Batman Forever

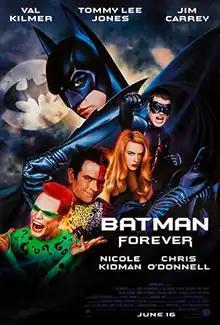
Theatrical release poster by John Alvin

Batman Forever is a 1995 American superhero film based on the DC Comics character Batman by Bob Kane and Bill Finger. It is the third installment of the "Batman" film series, acting as a standalone sequel to "Batman Returns". Directed by Joel Schumacher and produced by Tim Burton and Peter MacGregor-Scott, it stars Val Kilmer as Bruce Wayne / Batman, replacing Michael Keaton, alongside Tommy Lee Jones, Jim Carrey, Nicole Kidman, and Chris O'Donnell. The film follows Batman as he attempts to prevent Two-Face (Jones) and the Riddler (Carrey) from uncovering his secret identity and extracting information from the minds of Gotham City's residents, while at the same time navigating his feelings for psychologist Dr. Chase Meridian (Kidman) and adopting orphaned acrobat Dick Grayson (O'Donnell)—who becomes his partner and best friend, Robin.